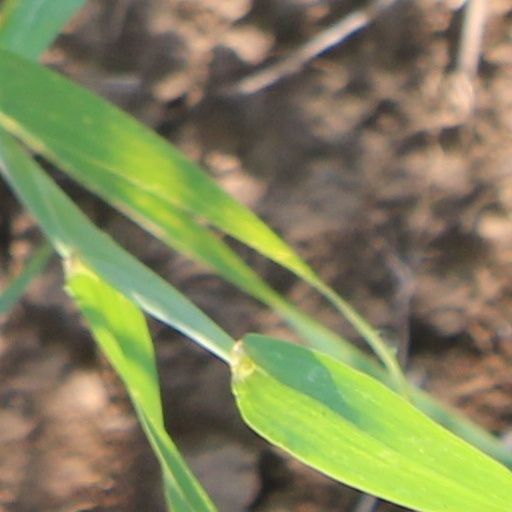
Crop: wheat